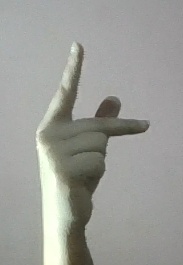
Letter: dha